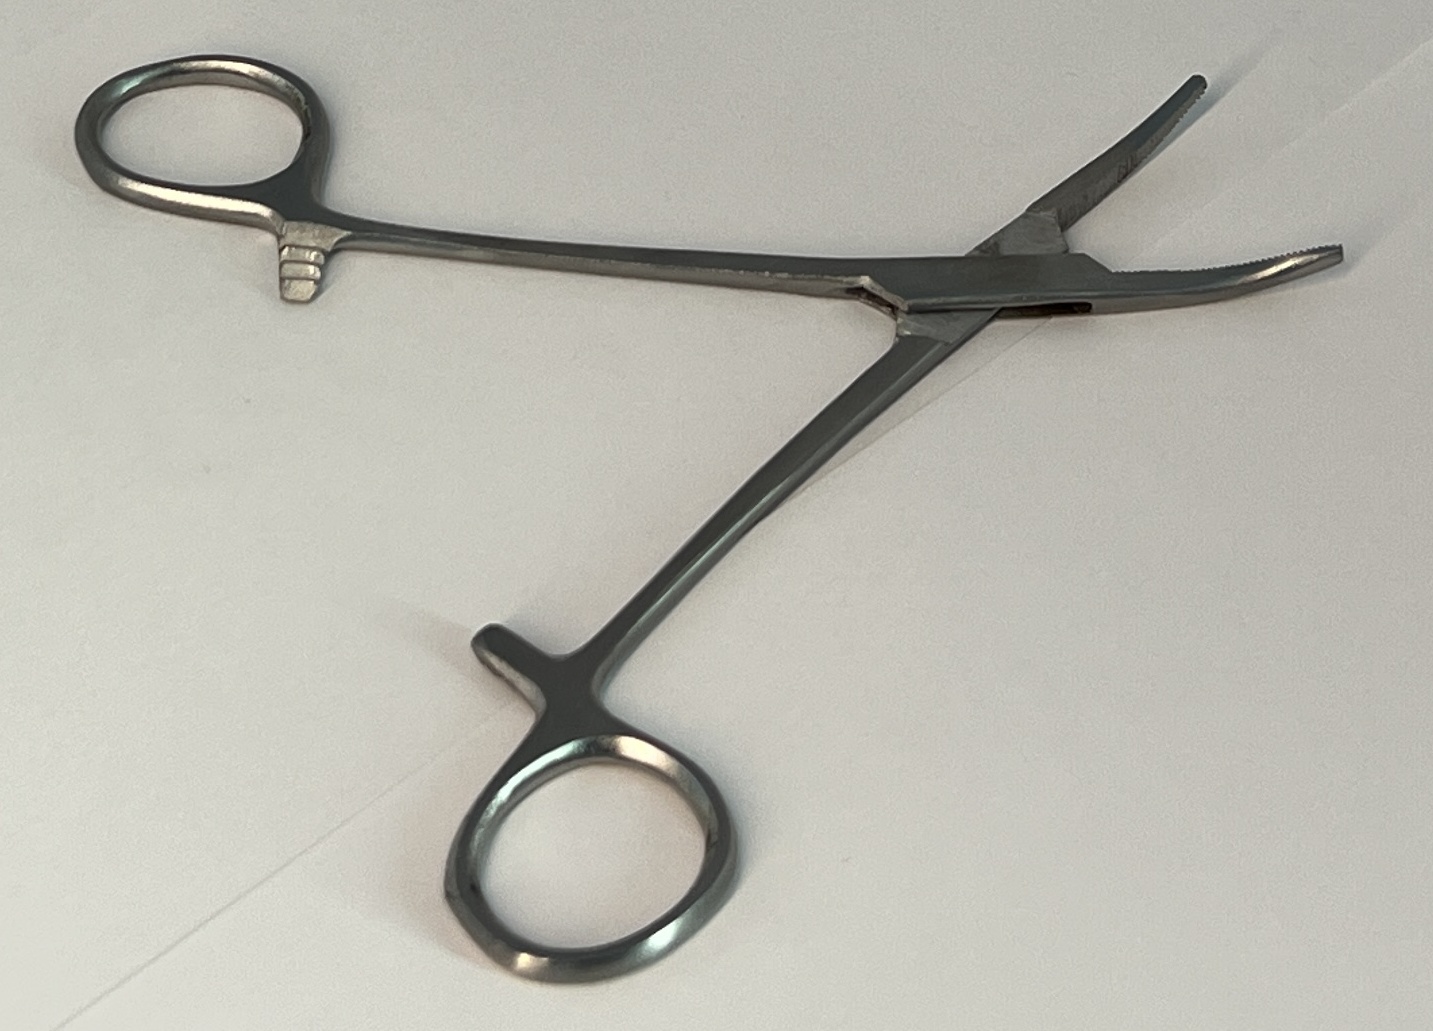
Hinged instrument state: open